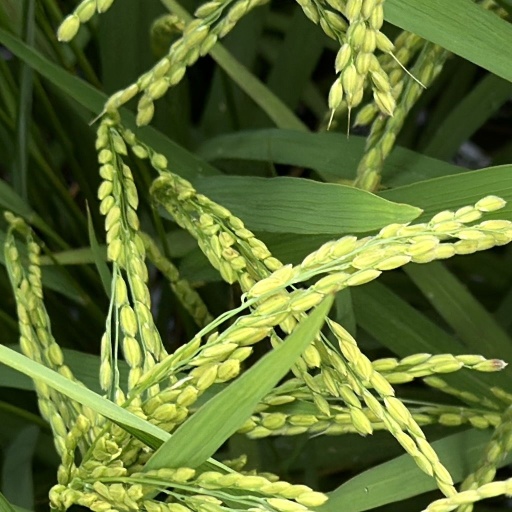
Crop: rice